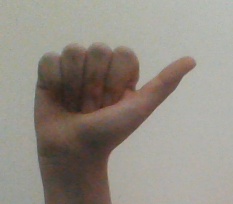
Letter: dhad